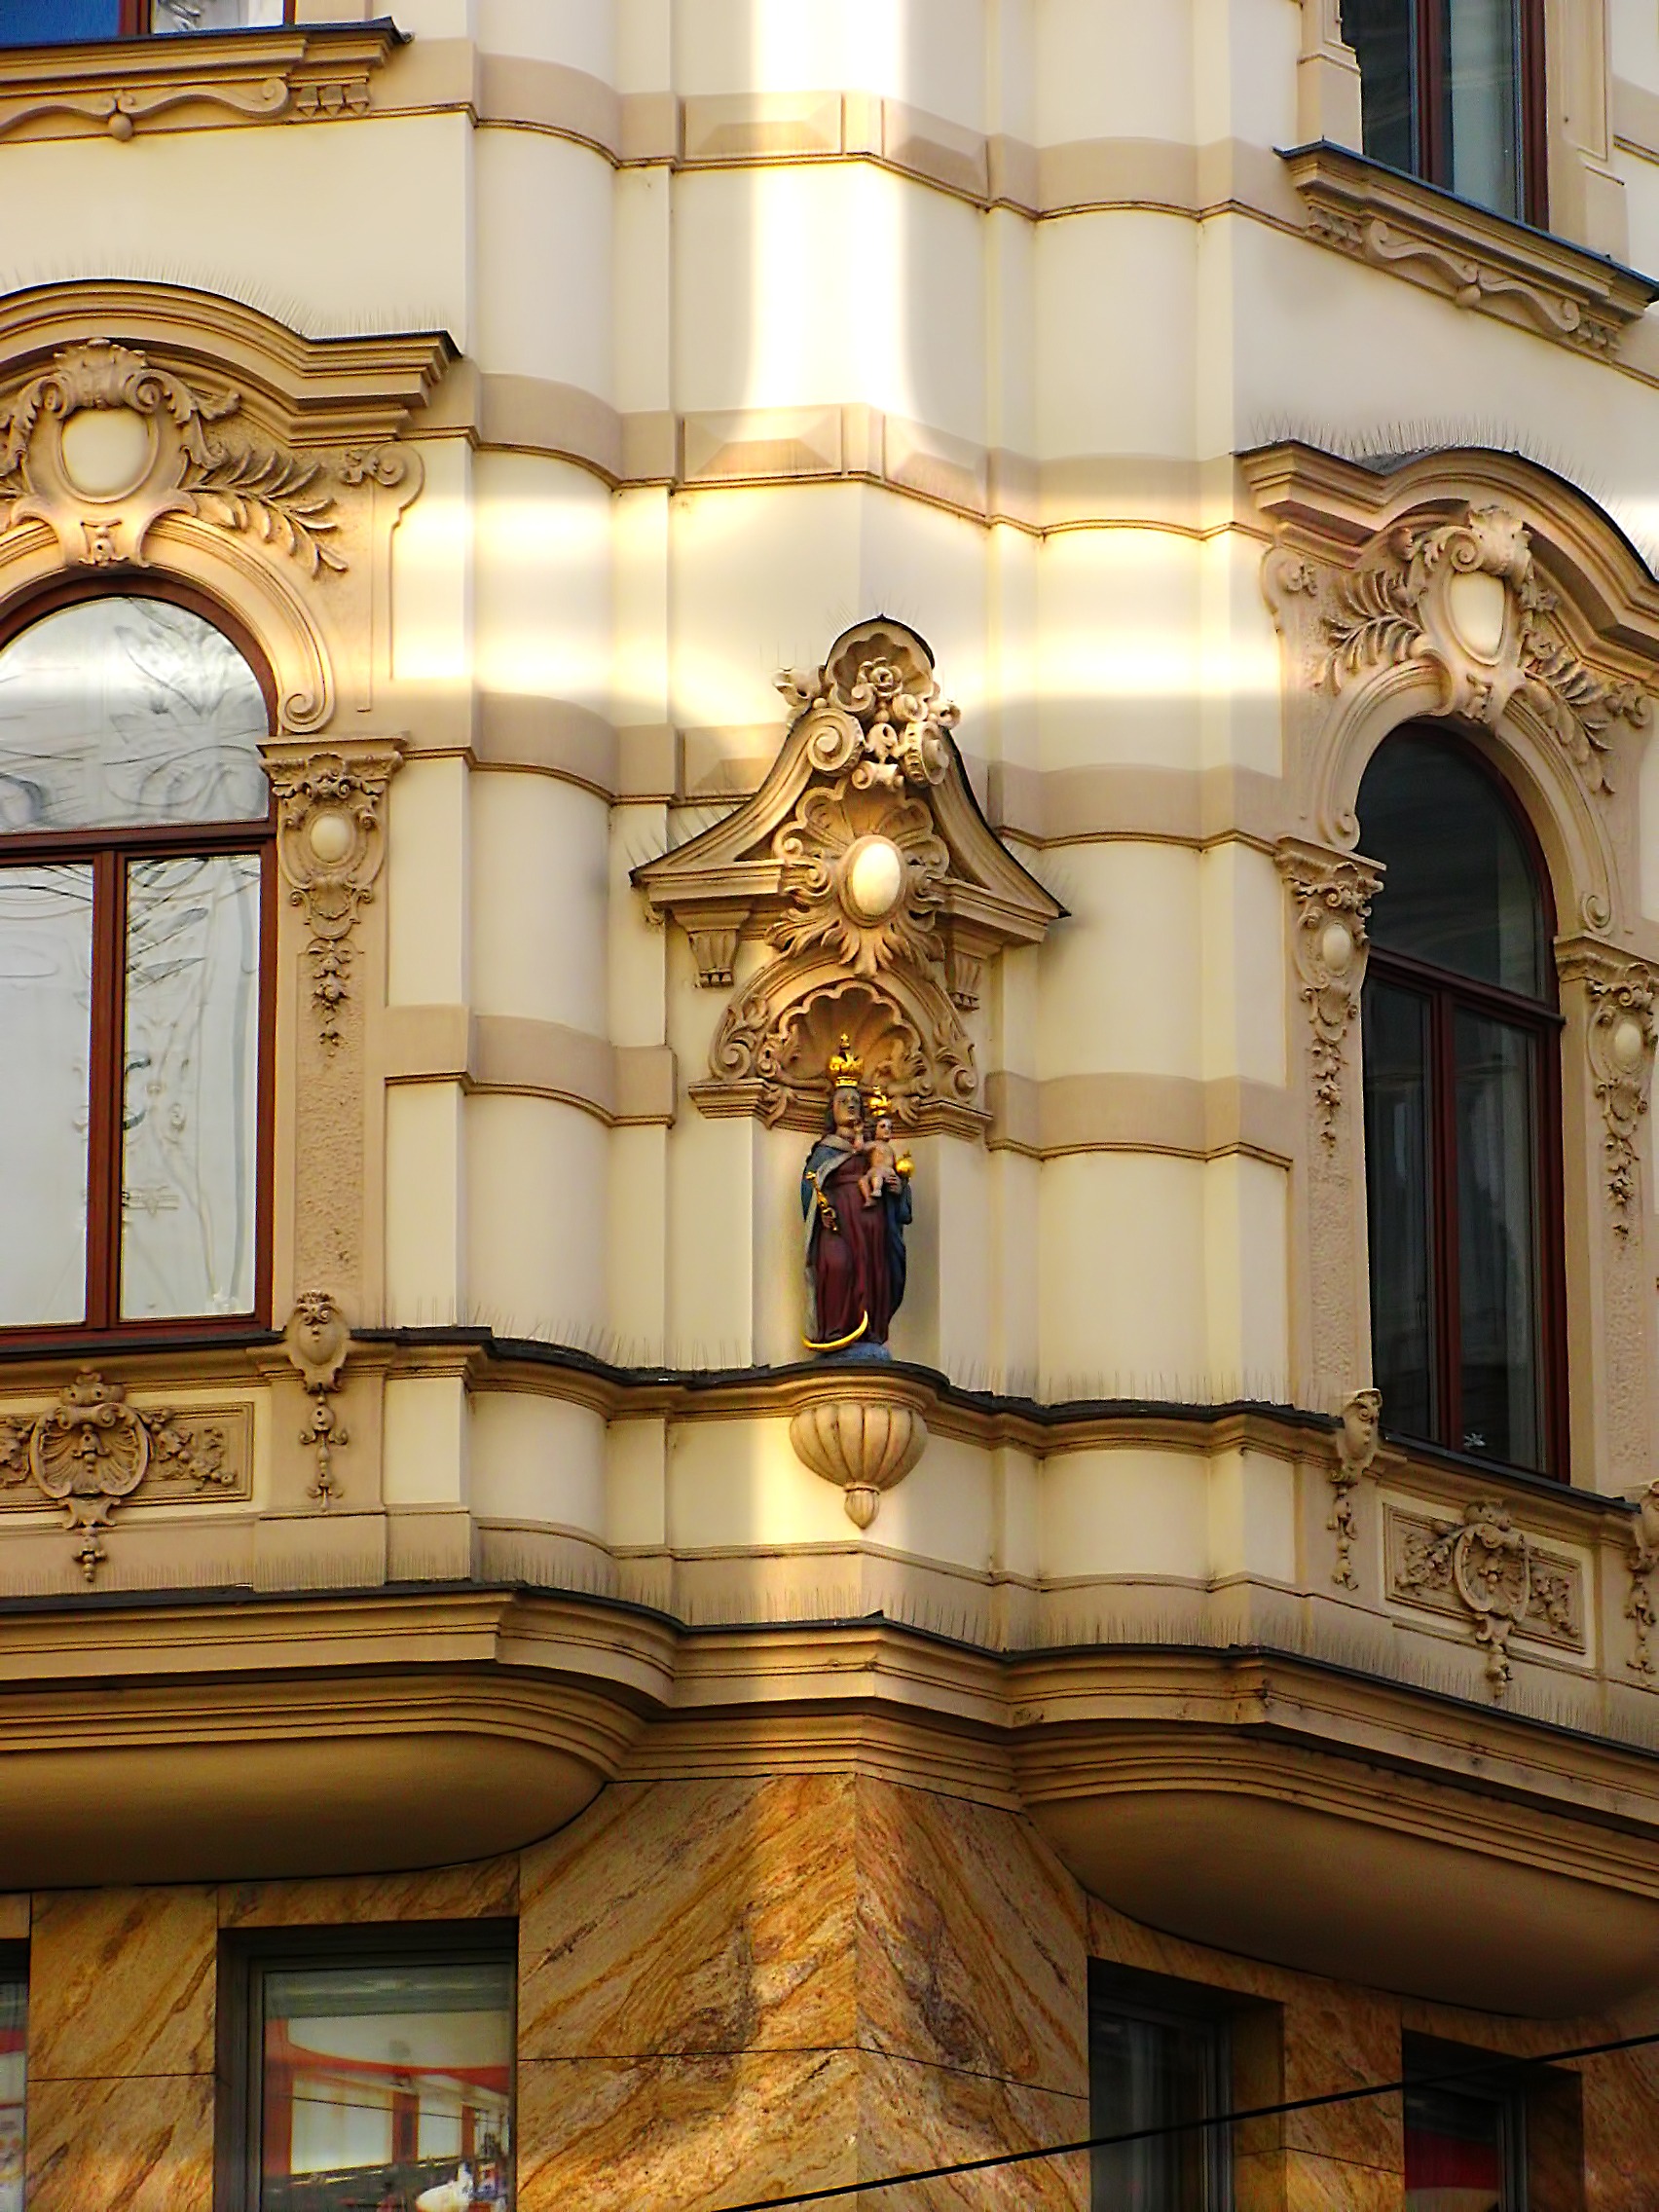
light, architecture, window, building, palace, heaven, religion, landmark, facade, church, cathedral, cross, christian, place of worship, bible, spiritual, pray, interior design, religious, catholic, christ, faith, jesus, prayer, synagogue, christianity, worship, holy, orthodox, traditional, crucifix, resurrection, catholicism, salvation, belief, sacrifice, ancient history